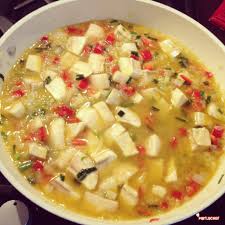
Yemek: enginar